Takadano-tekkyō Station

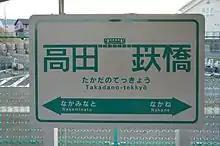
The station sign, October 2014

The station takes its name from a steel bridge ("tekkyō" in Japanese) across the Nakamaru River, and translates as the "Railway Bridge in Takada".